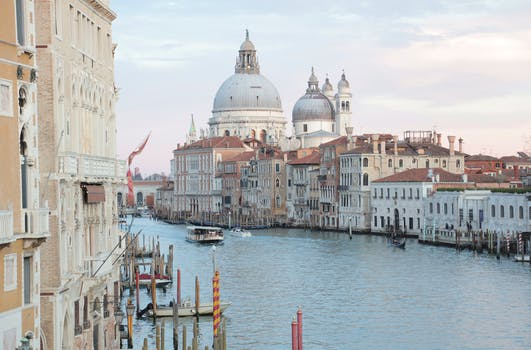
Label: No Watermark